Bow Back Rivers

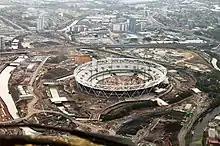
The Olympic Stadium under construction among the Bow Back Rivers. (Waterworks River and City Mill River at left, Lea Navigation at bottom right, Three Mills Wall River and Prescott Channel at top left.)

The Olympic Stadium for the London 2012 Summer Olympics is constructed on former industrial land between the Lea Navigation to the west and the City Mill River to the east. The land was formerly bisected by the remains of the Pudding Mill River, but this was filled in to provide a site which was large enough. As part of the construction phase for the event, Three Mills Lock was constructed on the Prescott Channel. This consists of a barge lock, suitable for barges, and an adjacent sluice, which enables the water levels above the structure to be regulated, rather than navigation being subject to the tides. The lock was built to allow construction materials to be delivered to the site and spoil to be removed, and the final cost was £23 million, which included a sluice on the Three Mills Wall River. Work began in March 2007, and the project lasted for just over two years. Despite hopes that it would transport 1.75 million tonnes while the stadium was being built, very little commercial traffic used the new lock.